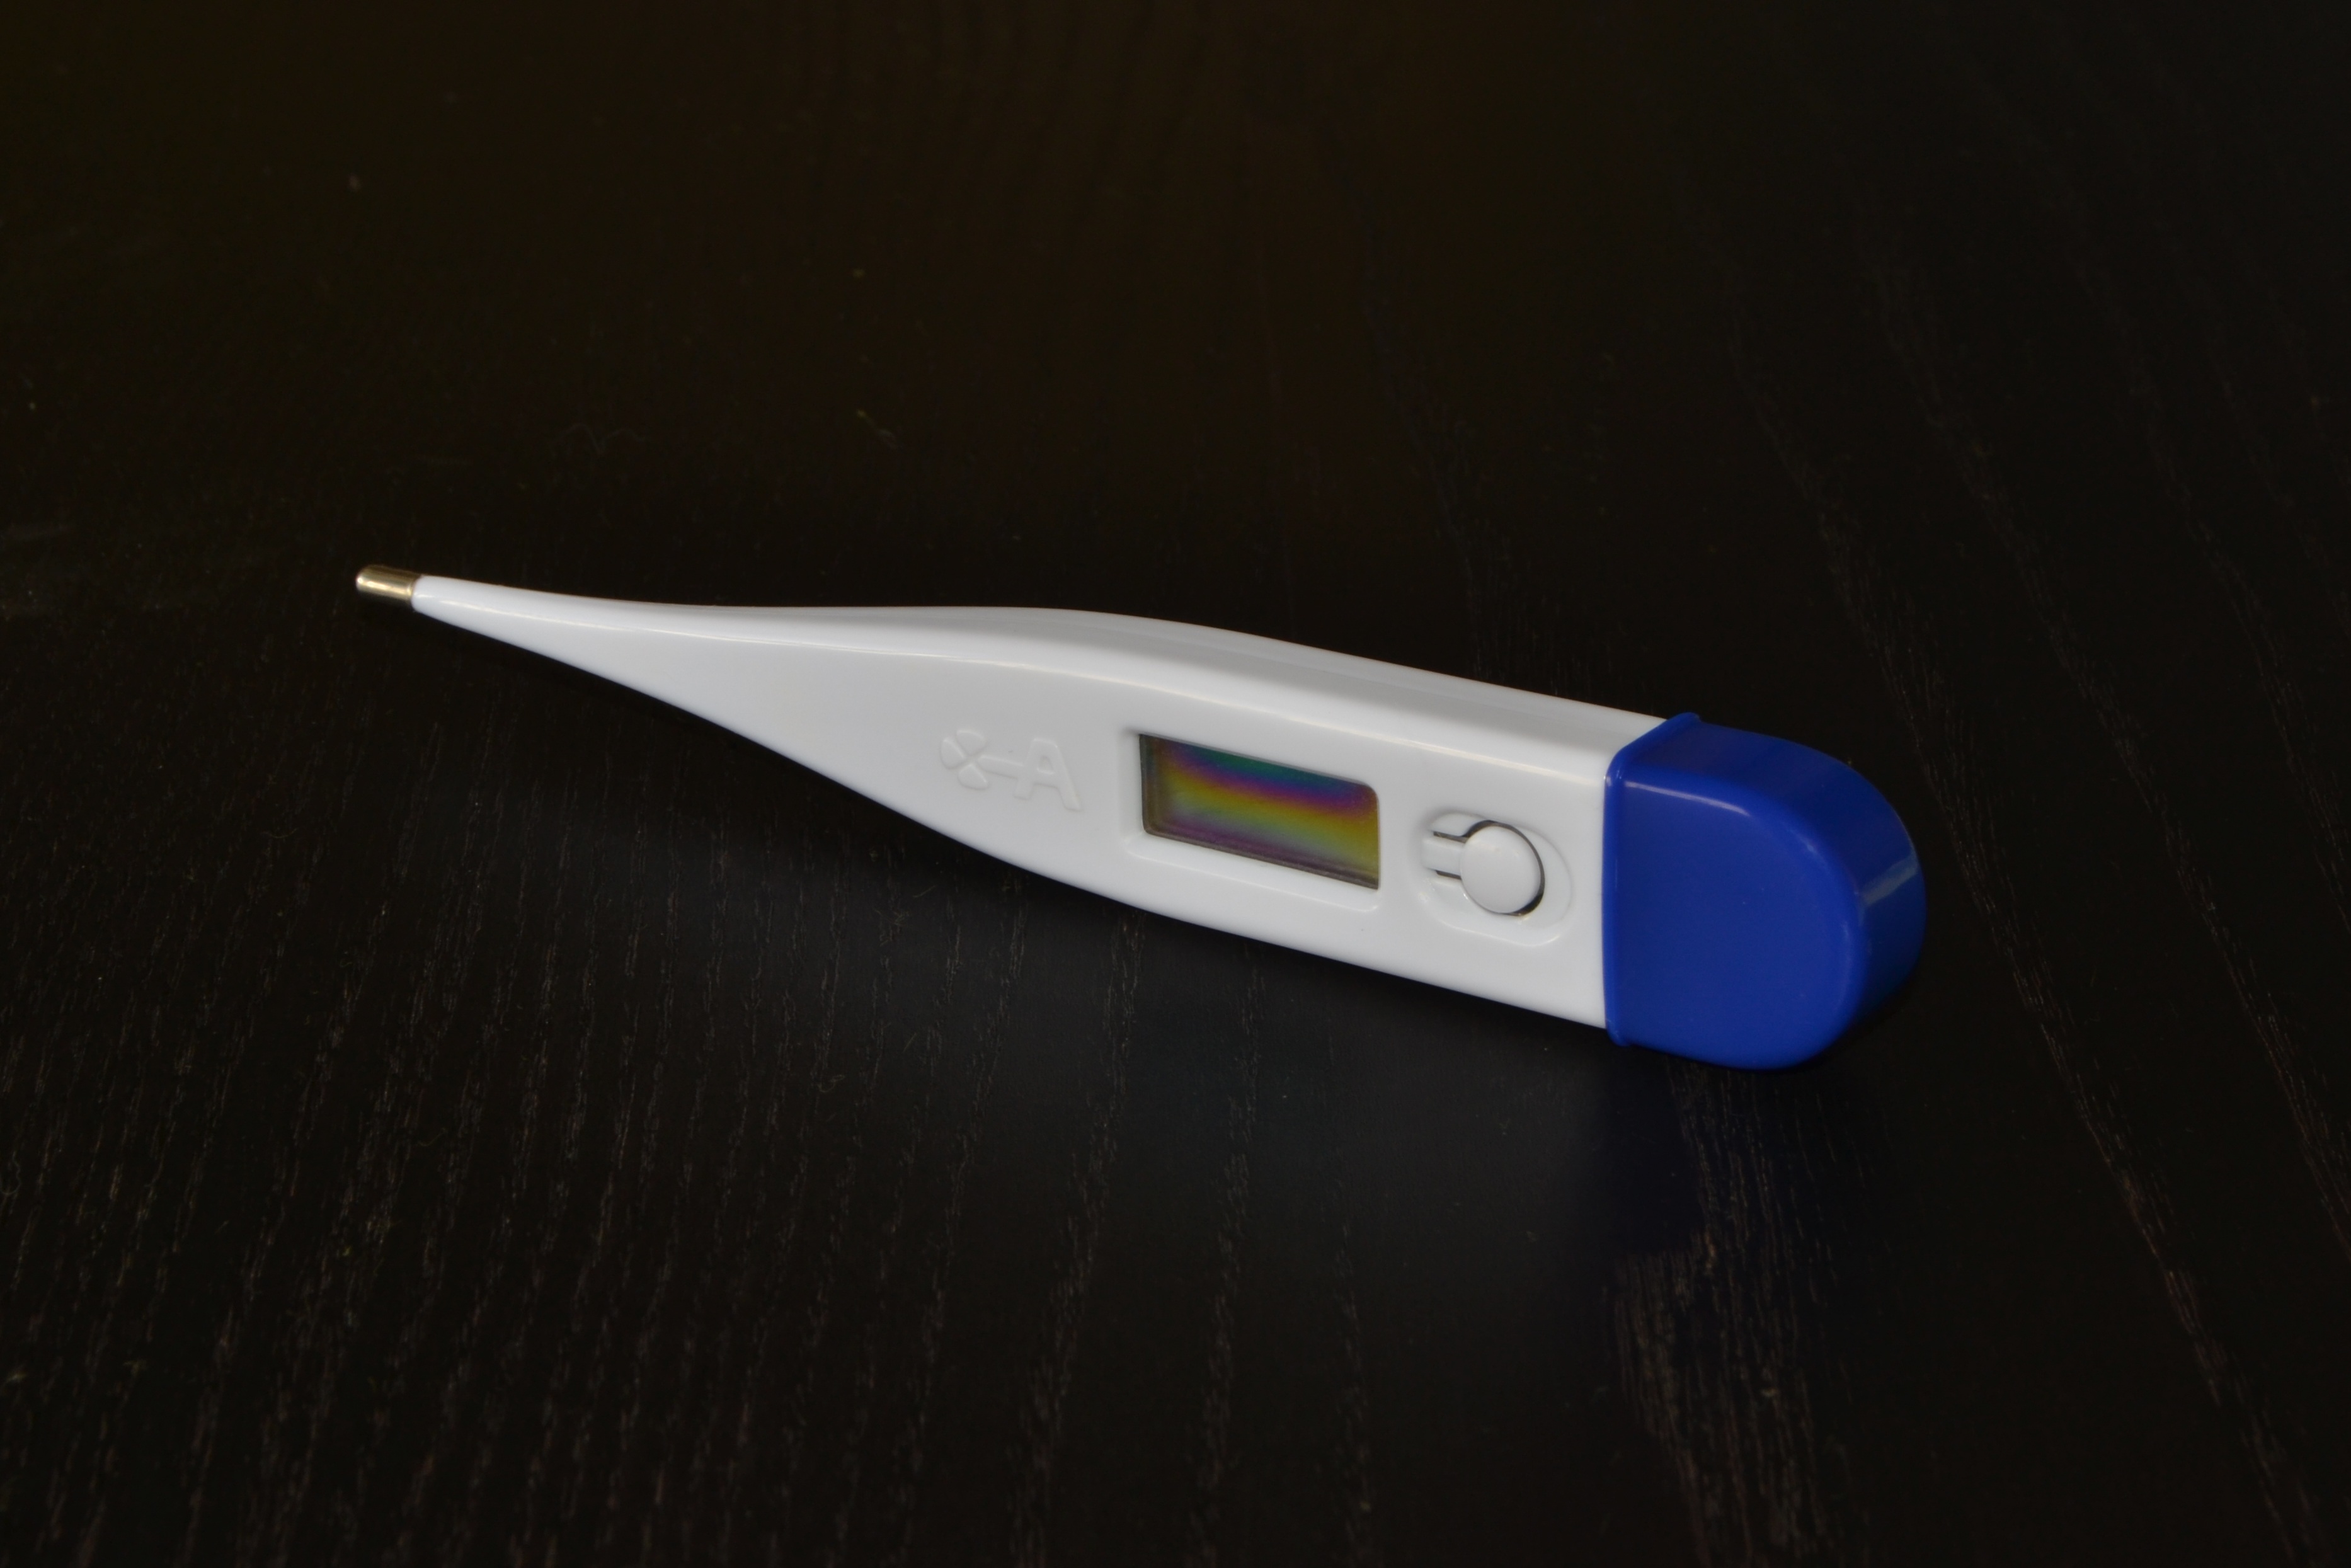
laser, measurement, science, digital, pharmacy, bless you, fever, thermometer, medical, temperature, disease, degrees, digital thermometer